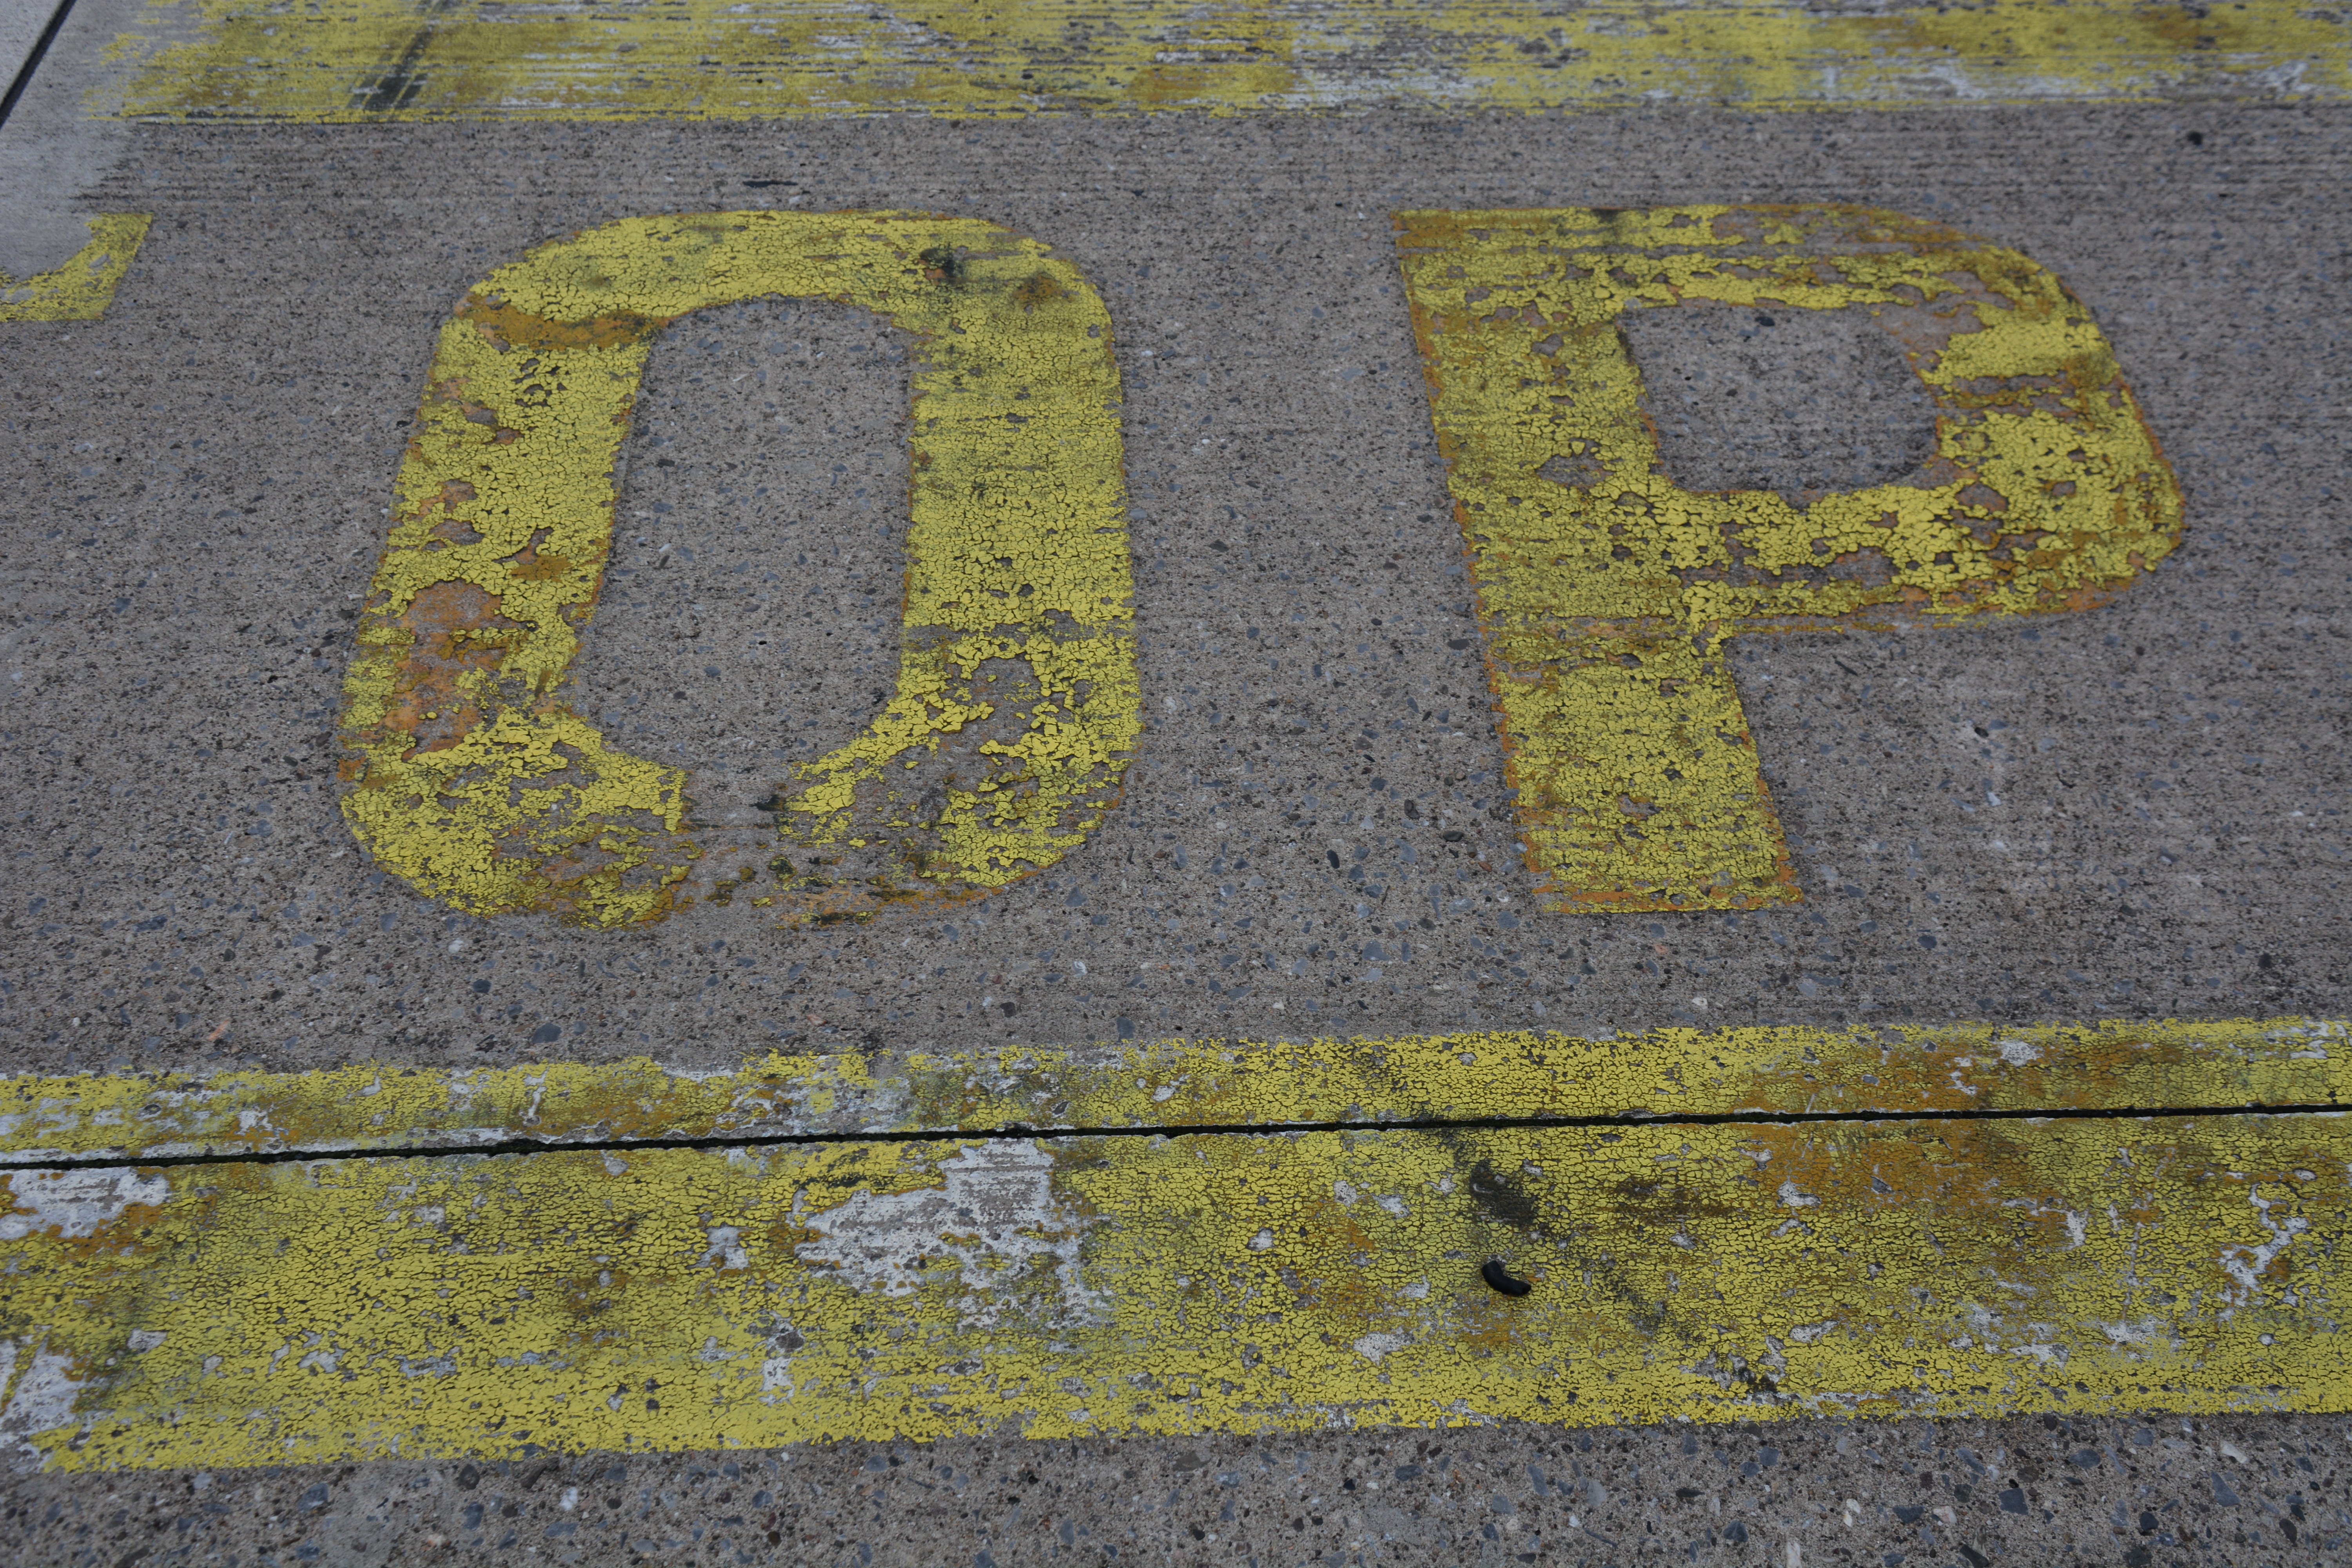
road, sidewalk, number, wall, asphalt, taxi, green, yellow, lane, art, mark, airfield, flooring, road surface, restricted area